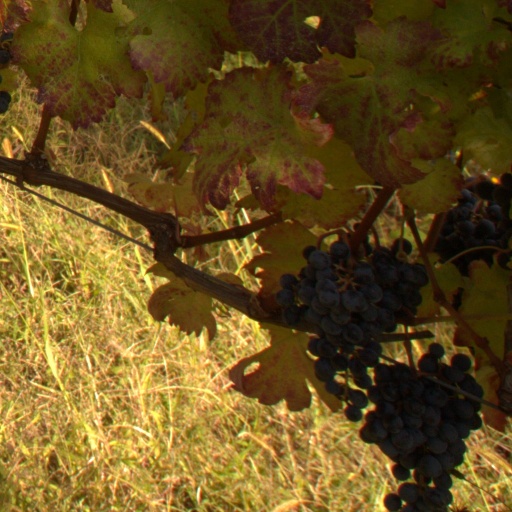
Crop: grape